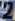
Number: 2